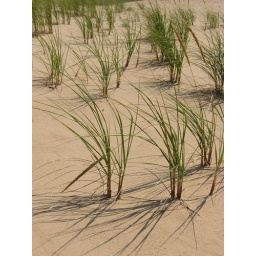
grass in sand